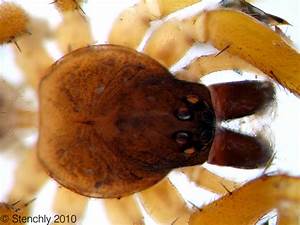
Label: spider